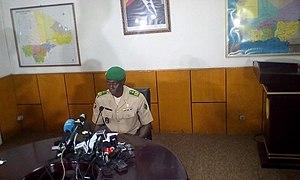
Le porte-parole du ministère de la Défense et des Anciens Combattants, le colonel Abdoulaye Sidibé, donne à la presse les élements d'un rapport sur l'attaque de Nampala du 16 juillet 2018
Le combat de Nampala du 19 juillet 2016 a lieu pendant la guerre du Mali. Il oppose l'armée malienne à des rebelles peuls d'Ansar Dine et de l'ANSIPRJ qui s'emparent de la petite ville de Nampala.